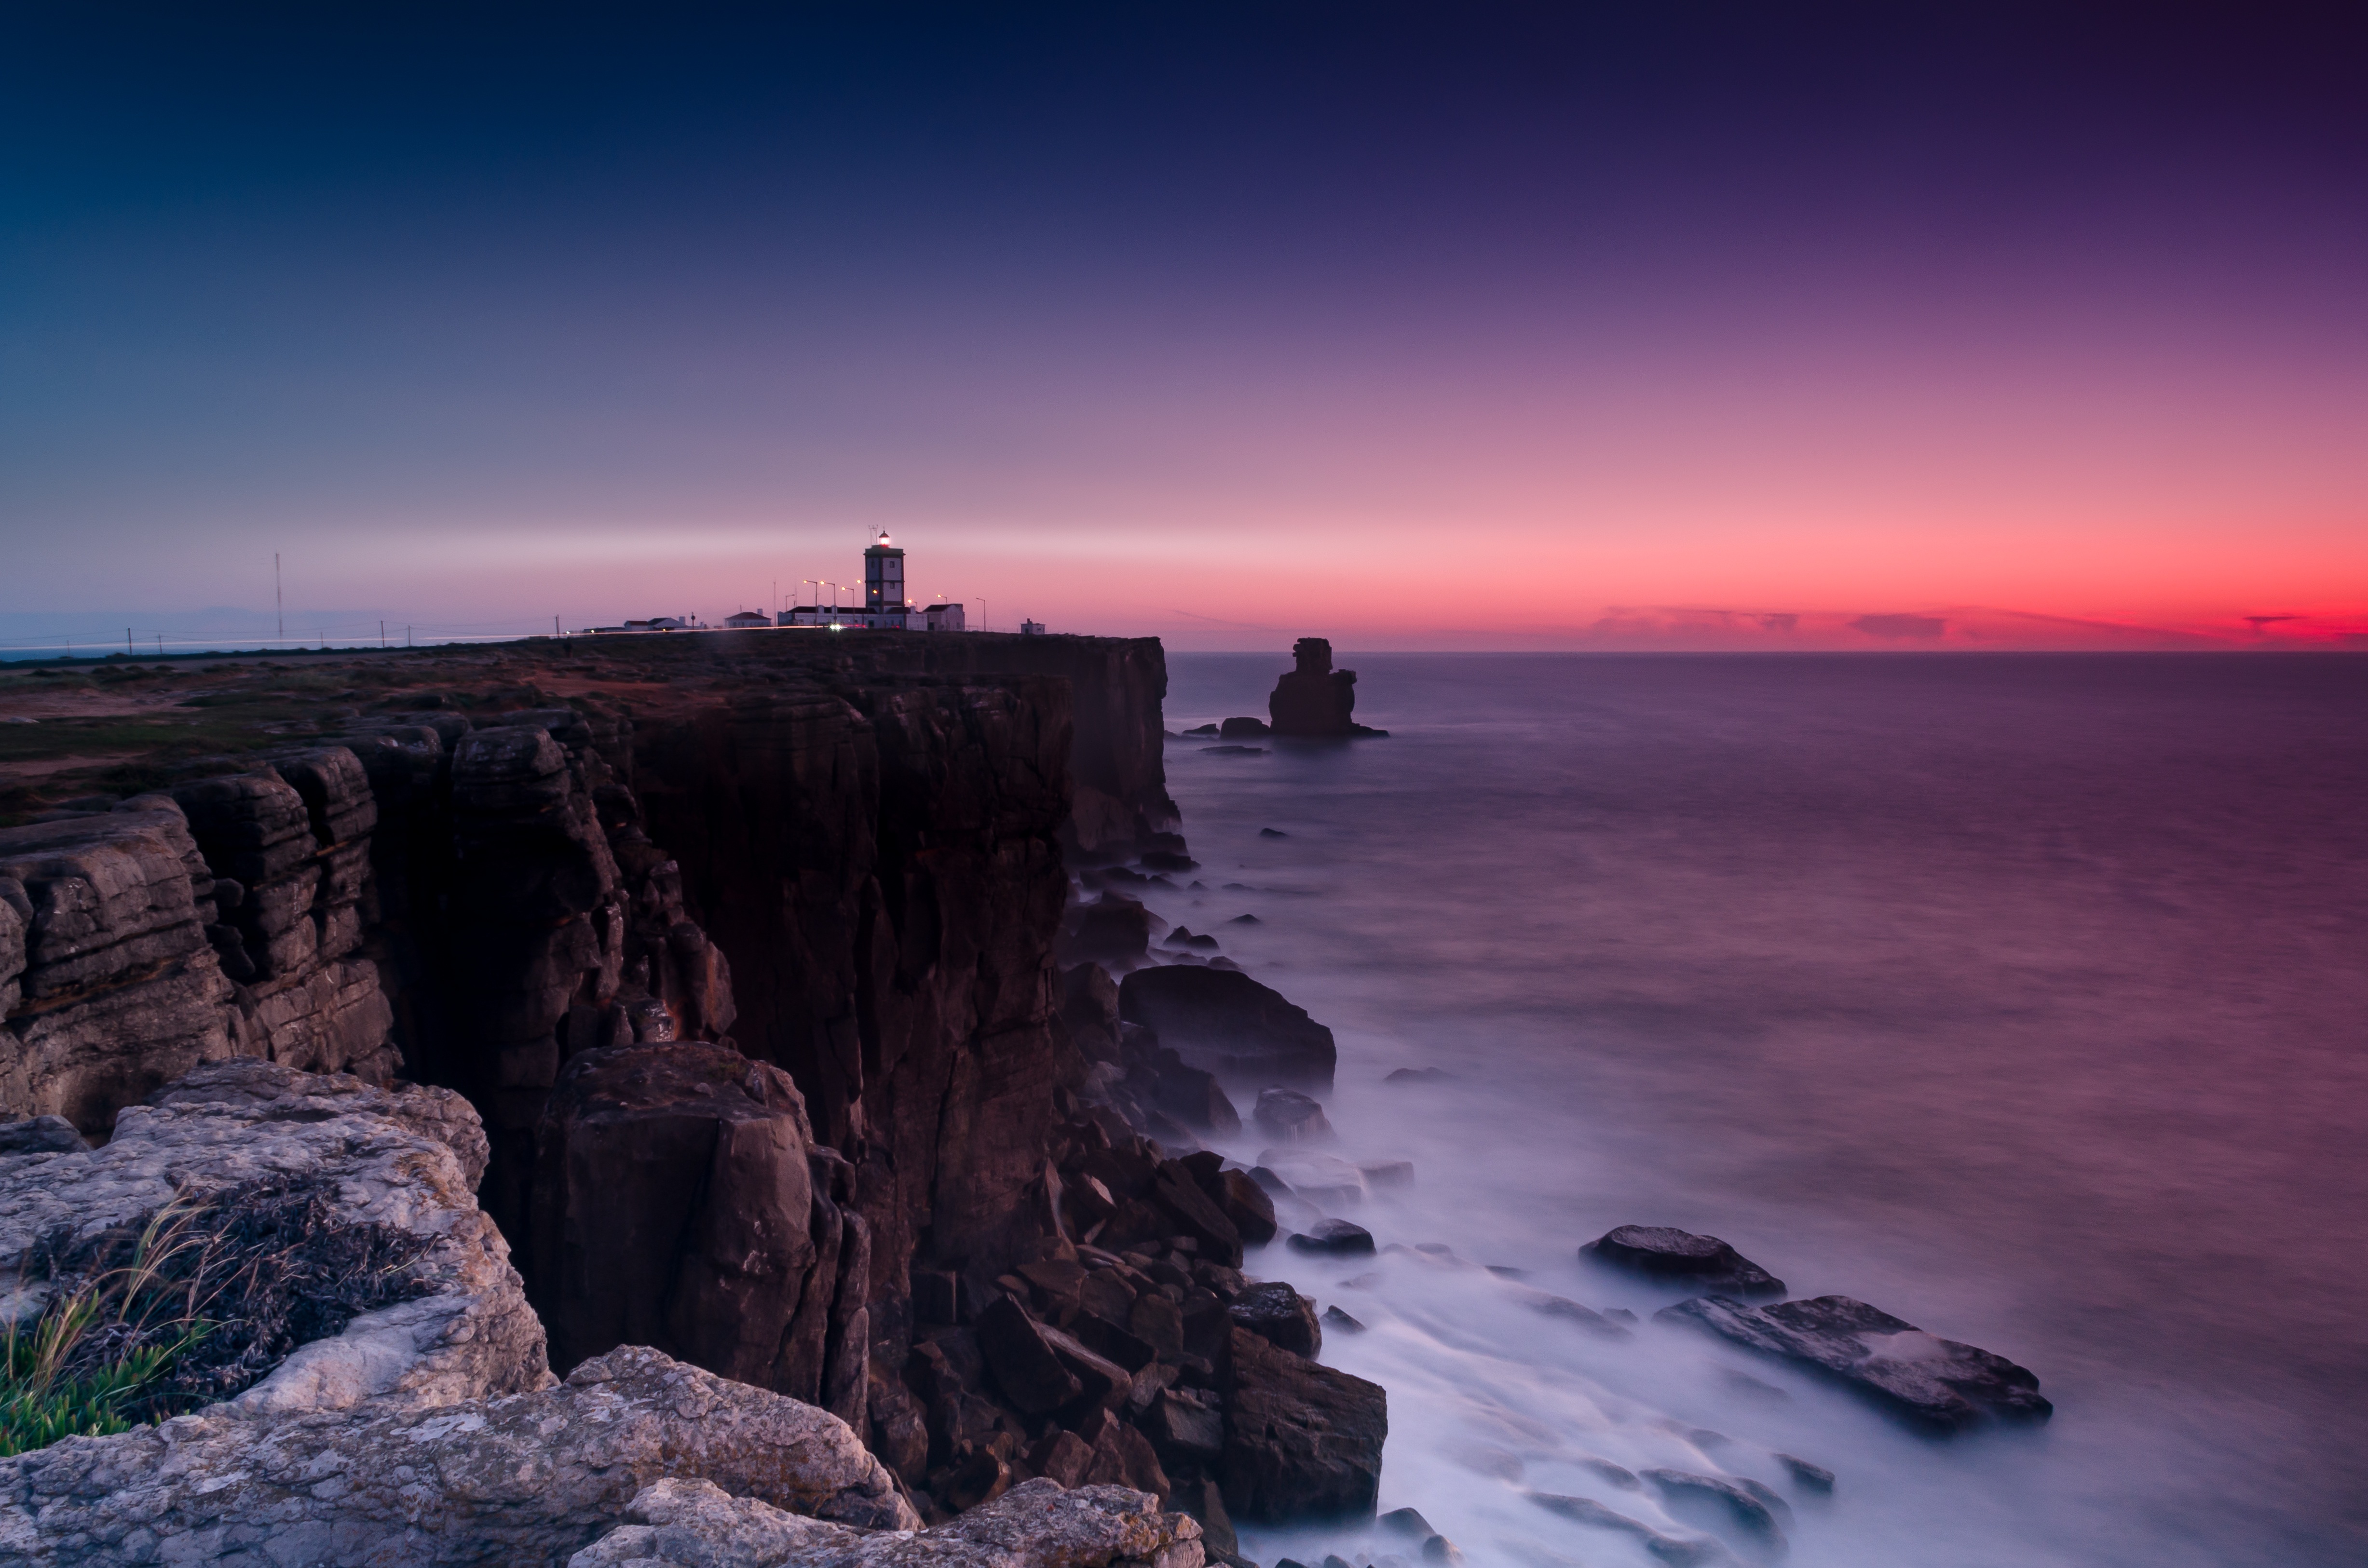
beach, landscape, sea, coast, water, nature, rock, ocean, horizon, light, lighthouse, sunrise, sunset, morning, shore, wave, view, dawn, coastline, cliff, seaside, dusk, evening, twilight, reflection, tower, scenic, bay, beacon, lamp, terrain, long exposure, cliffs, dramatic, warning, cape